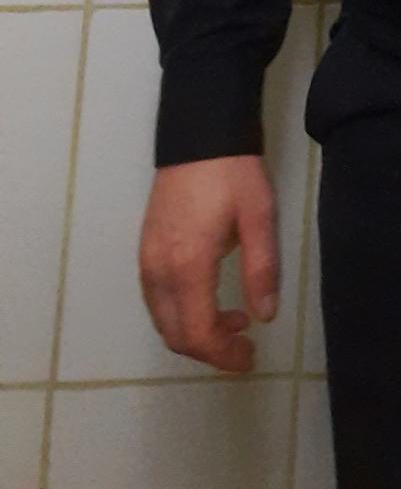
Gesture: no_gesture